Jeanine Áñez

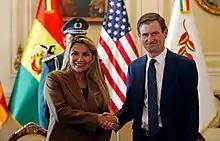
Áñez meets with U.S. Under Secretary of State David Hale, 21 January 2020

Having secured the presidency, Áñez, together with other opposition legislators and civic leaders, including Camacho and Marco Pumari, made their way to the Palacio Quemado, the president's former residence prior to the construction of the Casa Grande del Pueblo in 2018. Greeting a crowd of supporters, Áñez emerged onto the balcony dressed in the traditional presidential regalia, including the sash and historic presidential medal. Flanked by her two children on either side, as well as senators and civic leaders, she delivered a short speech pledging to "restore democracy to the country": "I am going to work this short time because Bolivians deserve to live in freedom, they deserve to live in democracy, and never again will their vote be stolen", she said. Notably, Áñez, a Catholic, also brandished a small pink Bible, declaring that "God has allowed the Bible to enter the Palace again". Before Morales' presidency, and until 2009, Bolivia was not a secular state, and the former president's relationship with the Church was controversial. At age fifty-two, Áñez was Bolivia's sixty-sixth president and is the second woman to have ever held the post, after Lidia Gueiler, who herself was a transitional president between 1979 and 1980.